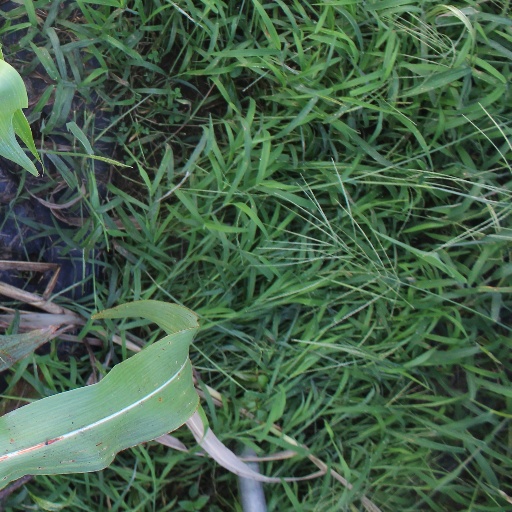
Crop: sorghum